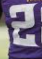
Number: 2